Thomas Tate (mathematician)

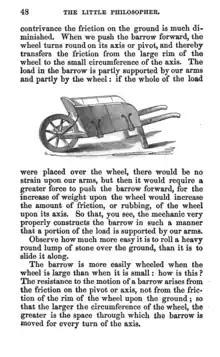
Page from "The Little Philosopher, Or The Science of Familiar Things" vol. 1 (1863 edition), by Thomas Tate, a work considered to come close to the educational aims of Frederick Temple in developing the "science of common things" as a teaching method

Born at Alnwick on 28 February 1807, he was son of Ralph Tate, a builder; his mother's maiden name was Turner, and George Tate was his brother. Initially expected to take up his father's business, he studied under an architect in Edinburgh.